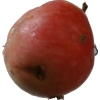
Label: Apple 10